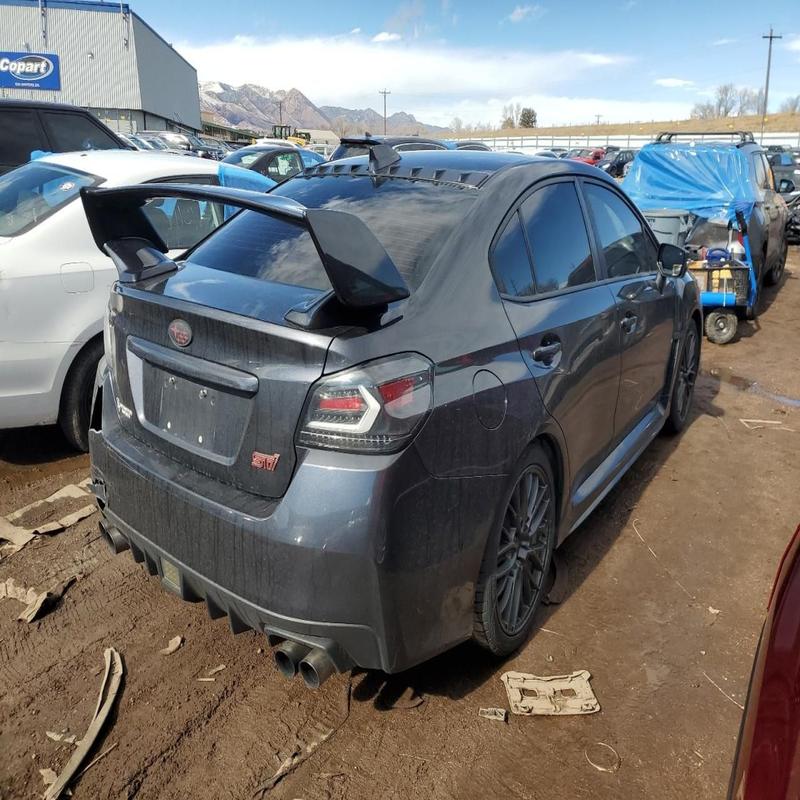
Aucun dommage détecté.
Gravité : aucun